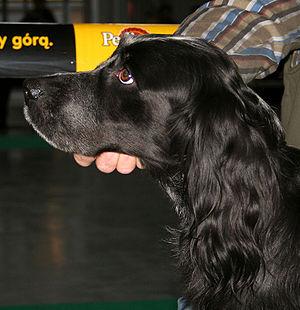
L'épagneul bleu de Picardie est une race de chien épagneul originaire de l'embouchure de la Somme, de l'Authie et de la Canche en Picardie, apparue au cours du XXᵉ siècle. Il descend de l'épagneul de France à robe blanche et noir et de setters laissés dans les fermes pour éviter la quarantaine avec les pays anglo-saxon. Il est considéré comme un chien calme qui requiert beaucoup d'exercice. Il est spécialement affectueux avec les enfants. Semblable à l'épagneul Picard, il s'en détache par la couleur particulière de sa robe. Seule une poignée de clubs canins le reconnaissent, principalement en France et au Canada.